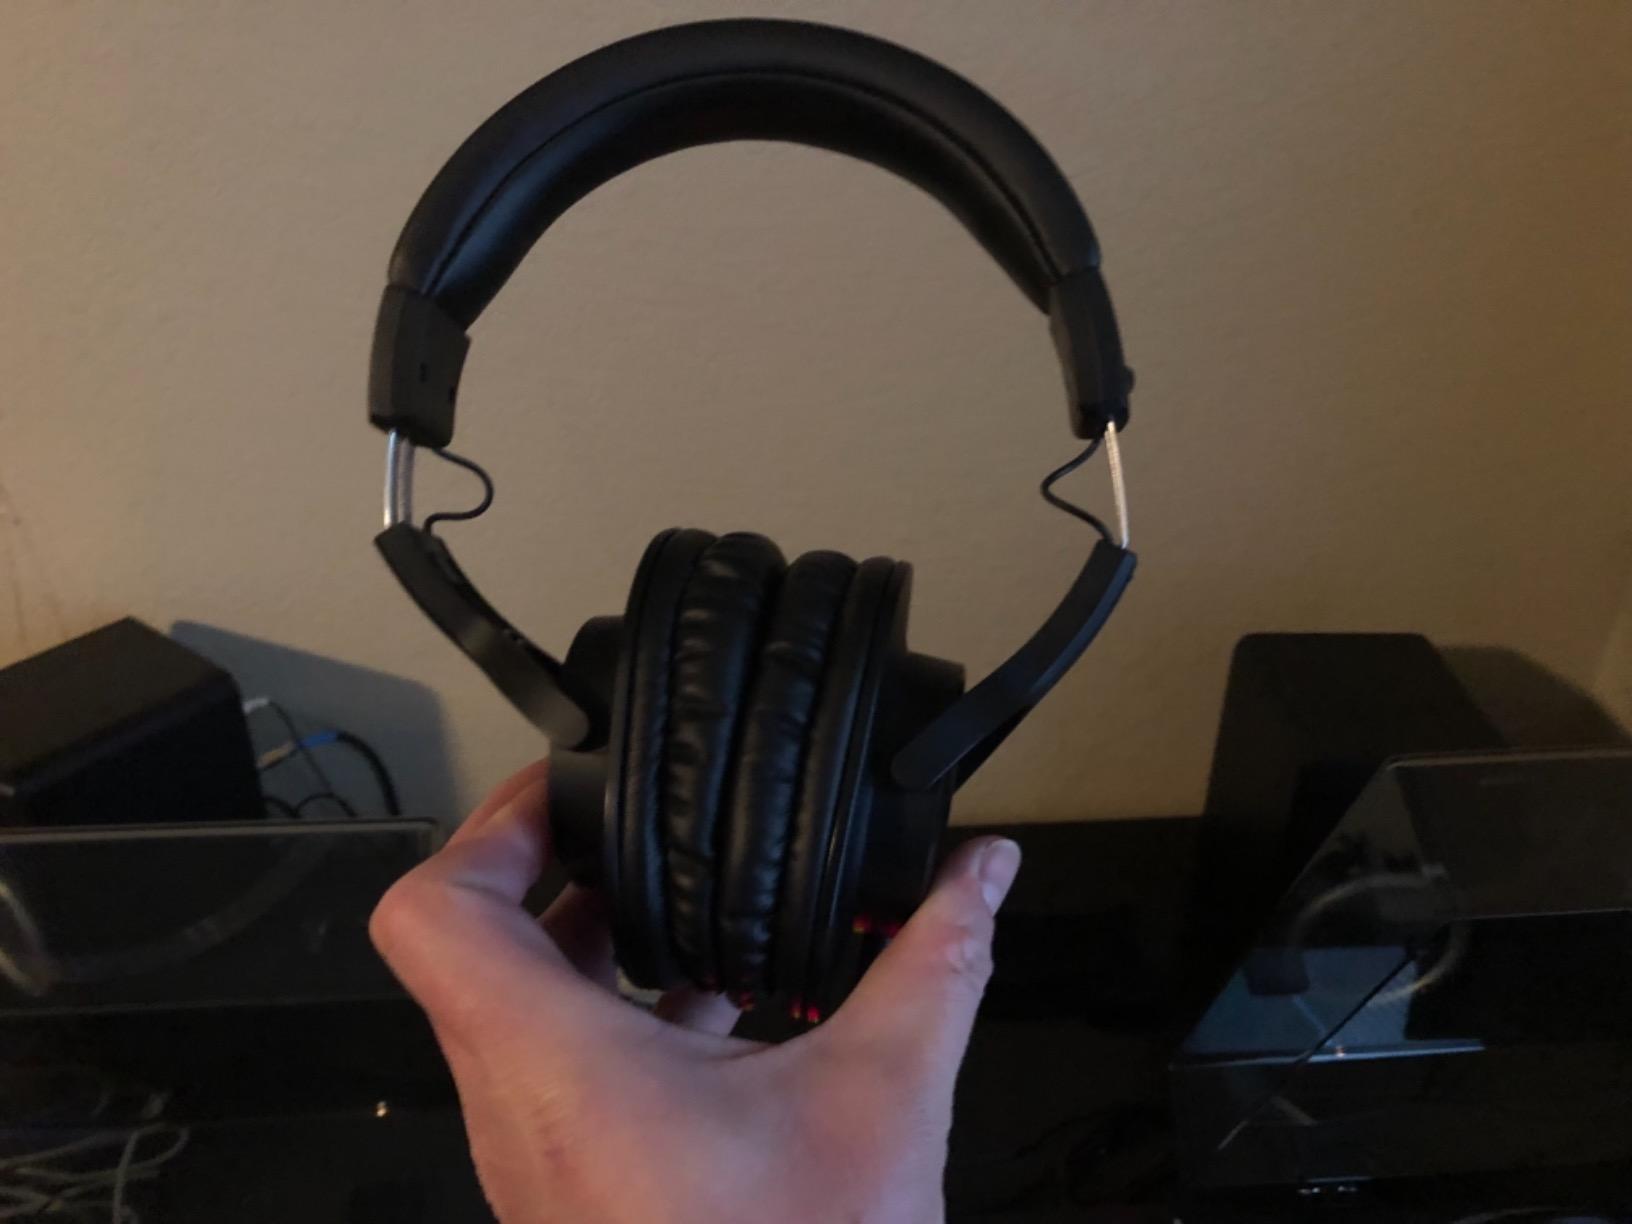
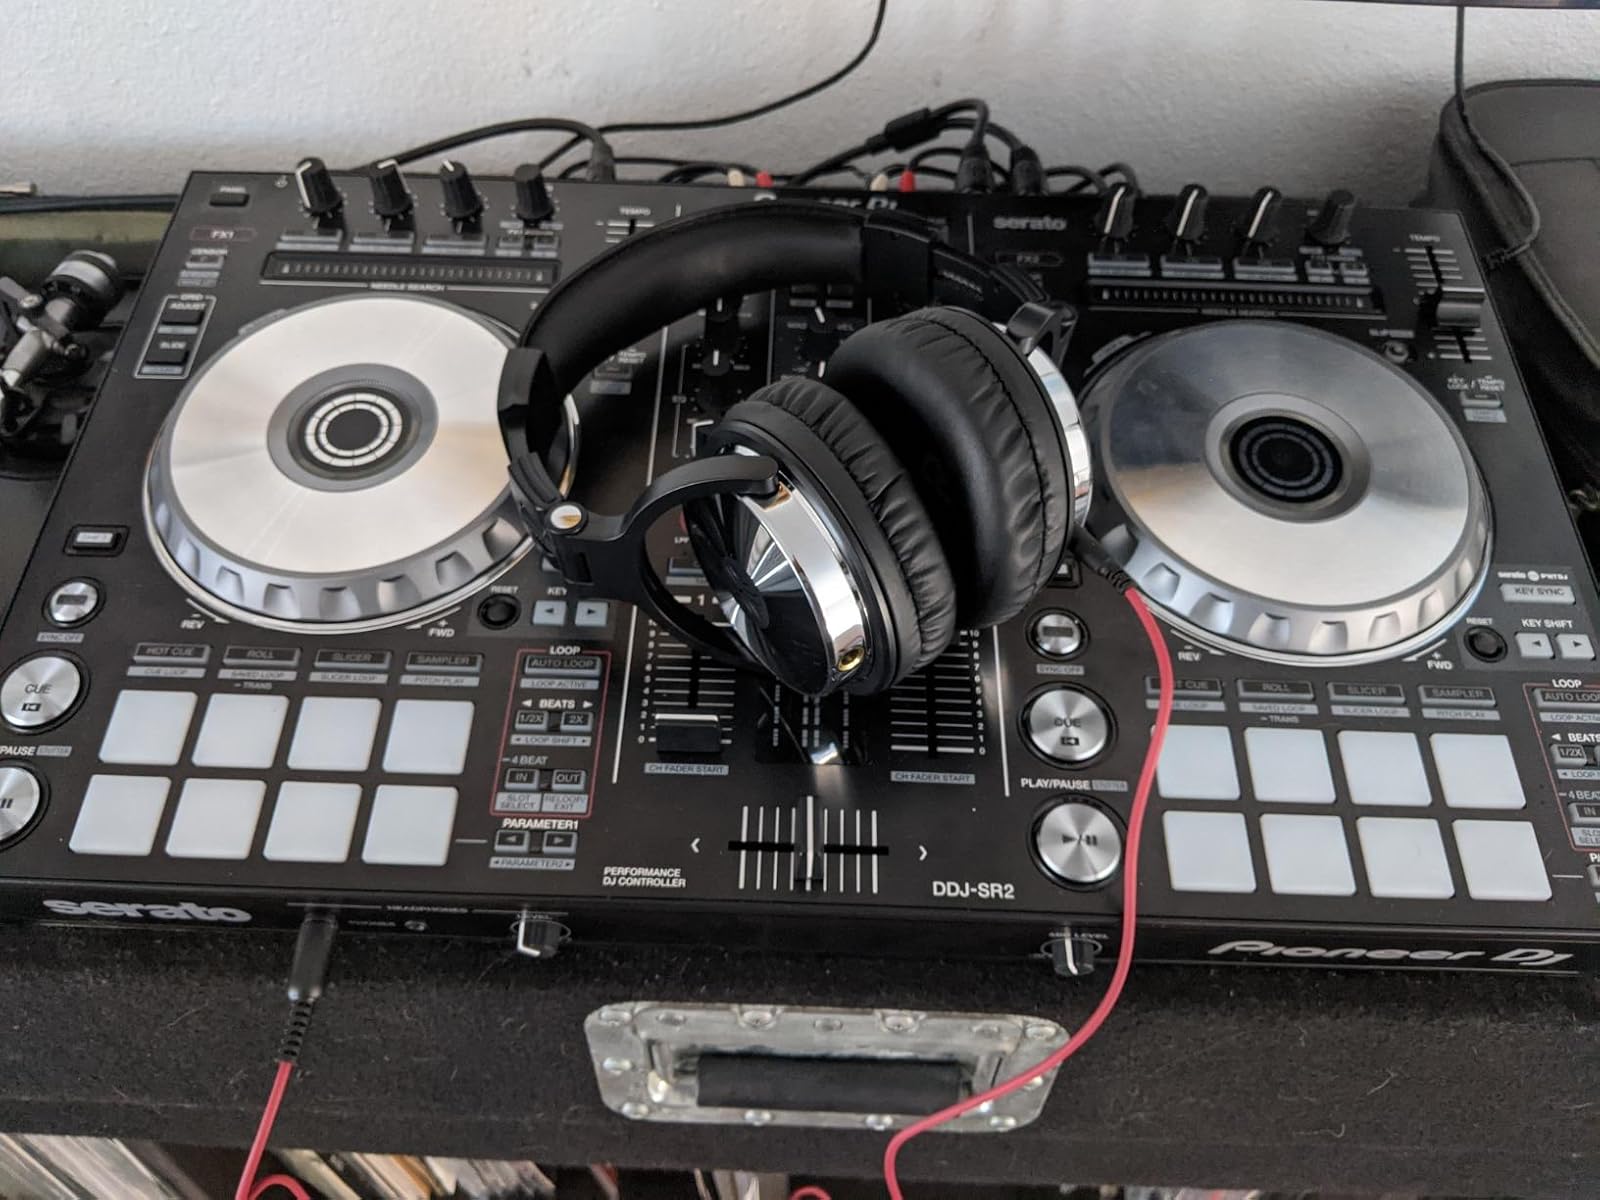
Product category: headphones
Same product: no